Illite crystallinity

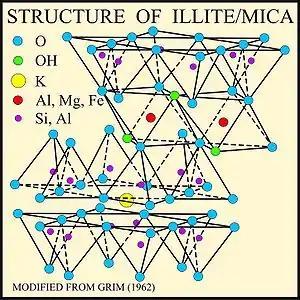
Figure 2: Illite structure

Illite crystallinity is a technique used to classify low-grade metamorphic activity in pelitic rocks. Determining the ""illite crystallinity index"" allows geologists to designate what metamorphic facies and metamorphic zone the rock was formed in and to infer what temperature the rock was formed. Several crystallinity indices have been proposed in recent years, but currently the Kübler index is being used due to its reproducibility and simplicity. The Kübler index is experimentally determined by measuring the full width at half maximum for the X-ray diffraction reflection peak along the (001) crystallographic axis of the rock sample. This value is an indirect measurement of the thickness of illite/muscovite packets which denote a change in metamorphic grade.